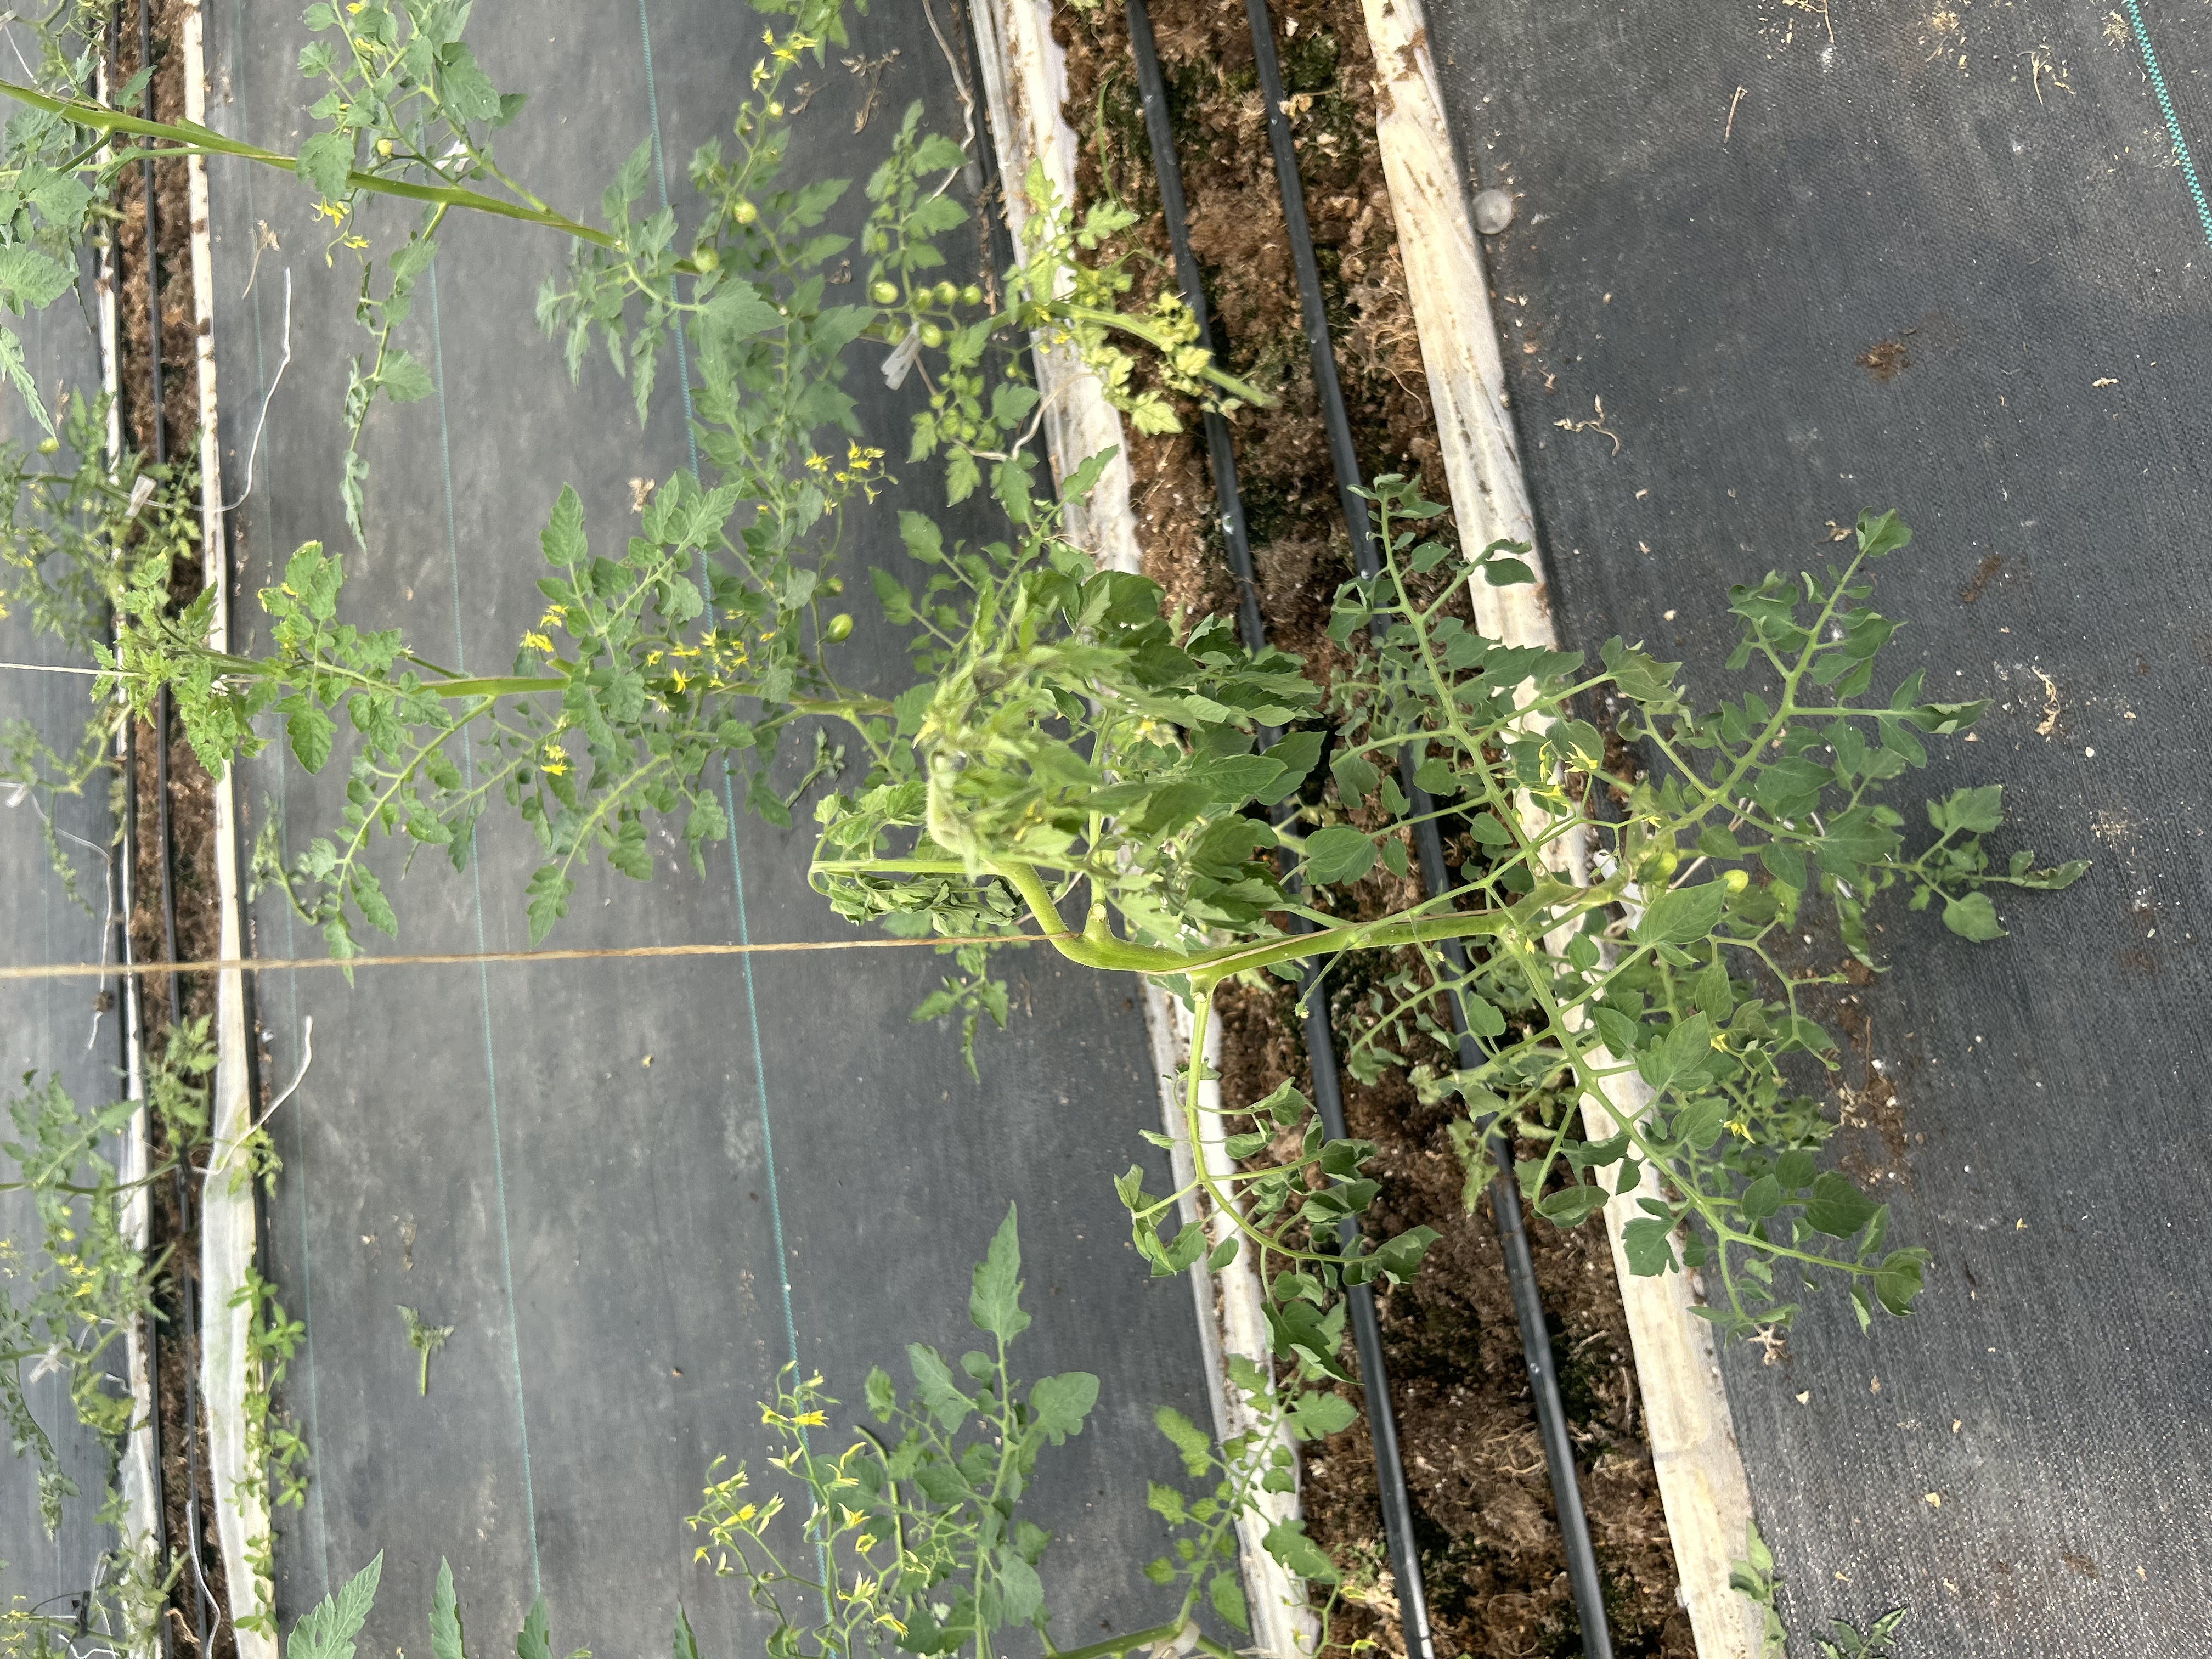
Disease: Wilt